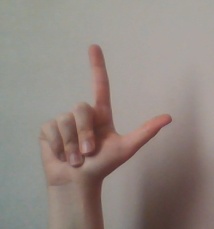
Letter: laam